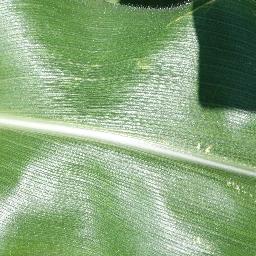
Label: Corn_(Maize)___Healthy